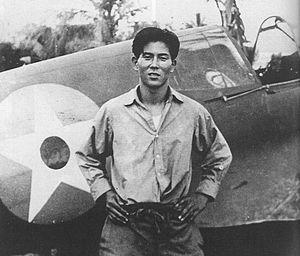
Junichi Sasai, surnommé le « Richthofen de Rabaul », né le 13 février 1918 à Tokyo et mort le 26 août 1942 à Guadalcanal, est un as de l'aviation japonais de la Seconde Guerre mondiale.